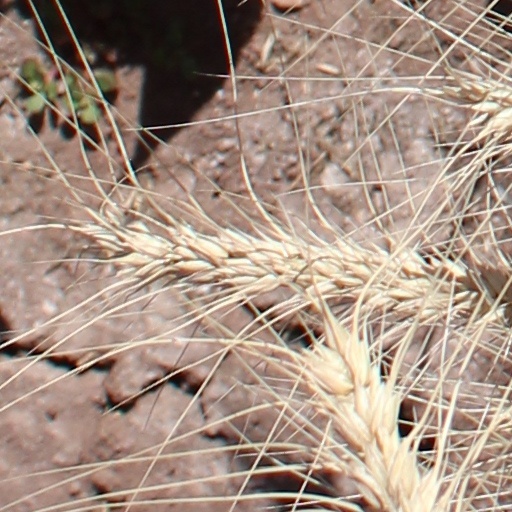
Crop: wheat